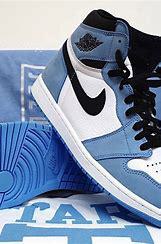
Brand: Jordan
Model: 1 Retro OG